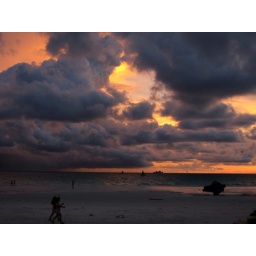
Children walk along the beach at sunset with big cloud formations and sailing boat in the distance